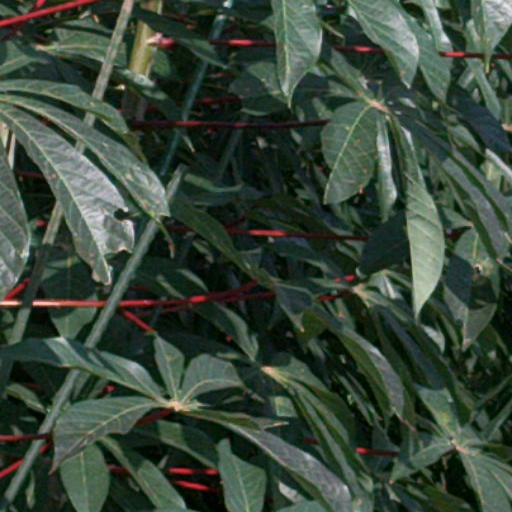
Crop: cassava